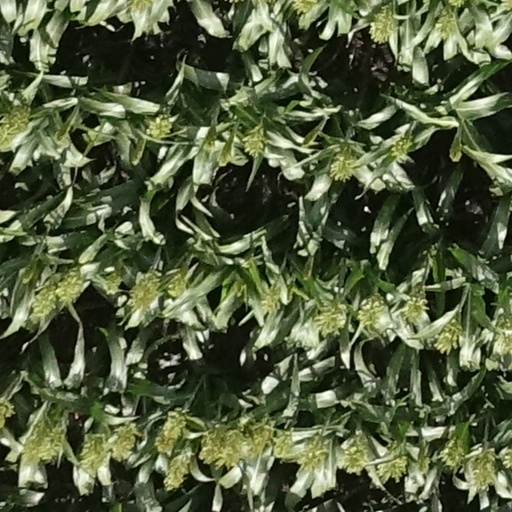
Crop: sorghum